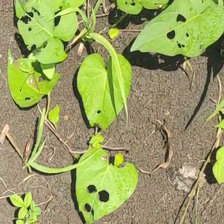
Weed species: Obscure_morning _glory(Ipomoea obscura)